Gilbert Knapp

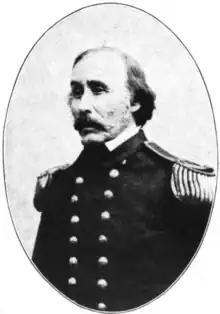
Captain Knapp

At the time of the settlement at Port Gilbert, all of the present state of Wisconsin was part of the Michigan Territory. In 1835, when the state of Michigan was organized, Knapp was selected as one of the representatives of the remainder territory to serve in the 7th Michigan Territorial Council. On July 3, 1836, the Wisconsin Territory was organized from that remainder.